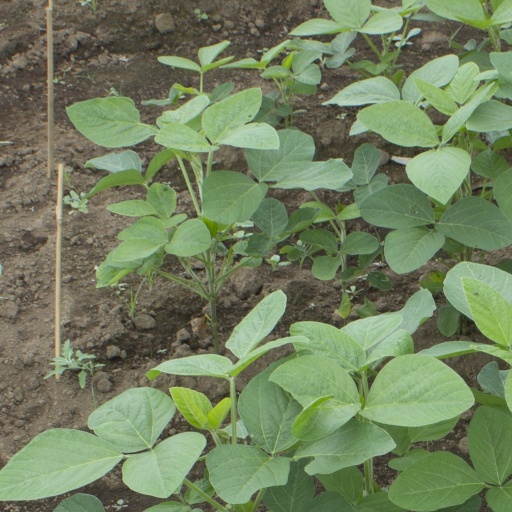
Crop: soybean